Pierre Boulez

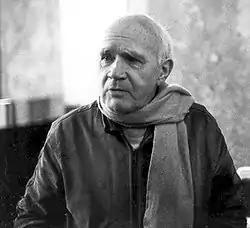
Jean Genet, 1983

Boulez died at home on 5 January 2016. He was buried on 13 January in Baden-Baden's main cemetery following a private funeral service at the town's Stiftskirche. At a memorial service the next day at the Saint-Sulpice in Paris, eulogists included Barenboim, Renzo Piano, and Laurent Bayle, then president of the Philharmonie de Paris, whose large concert hall had been inaugurated the previous year, thanks in part to Boulez's influence.